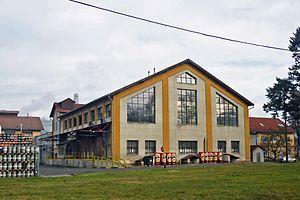
Velké Březno est une commune du district et de la région d'Ústí nad Labem, en Tchéquie. Sa population s'élevait à 2 268 habitants en 2018.